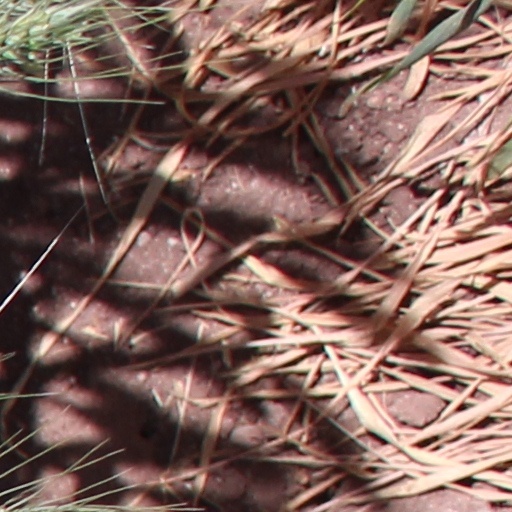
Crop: wheat